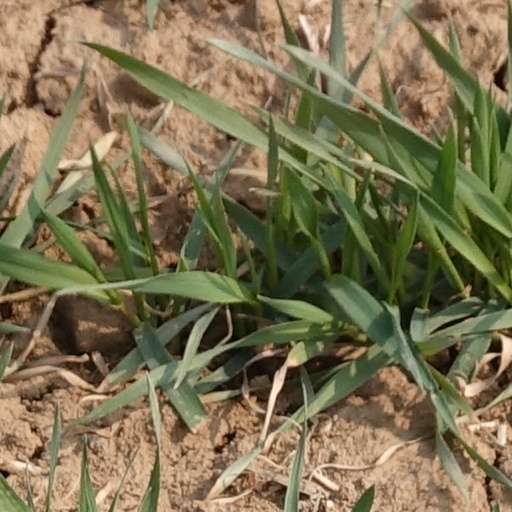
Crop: wheat